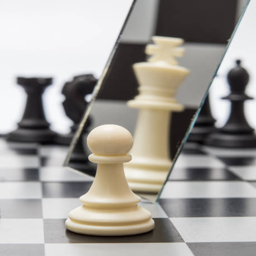
white pawn against the background of dark chess pieces